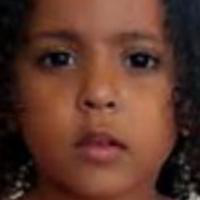
Age group: age 01-10